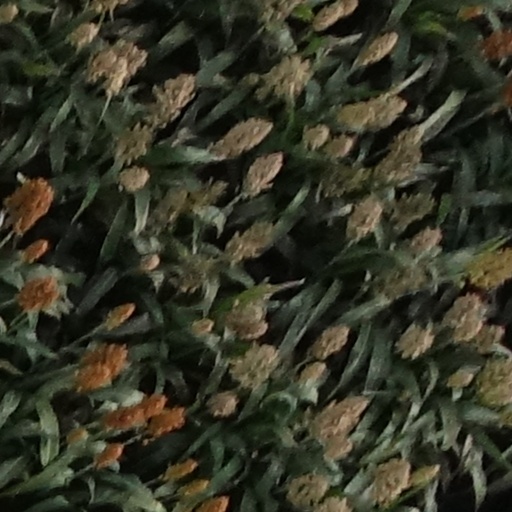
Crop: sorghum